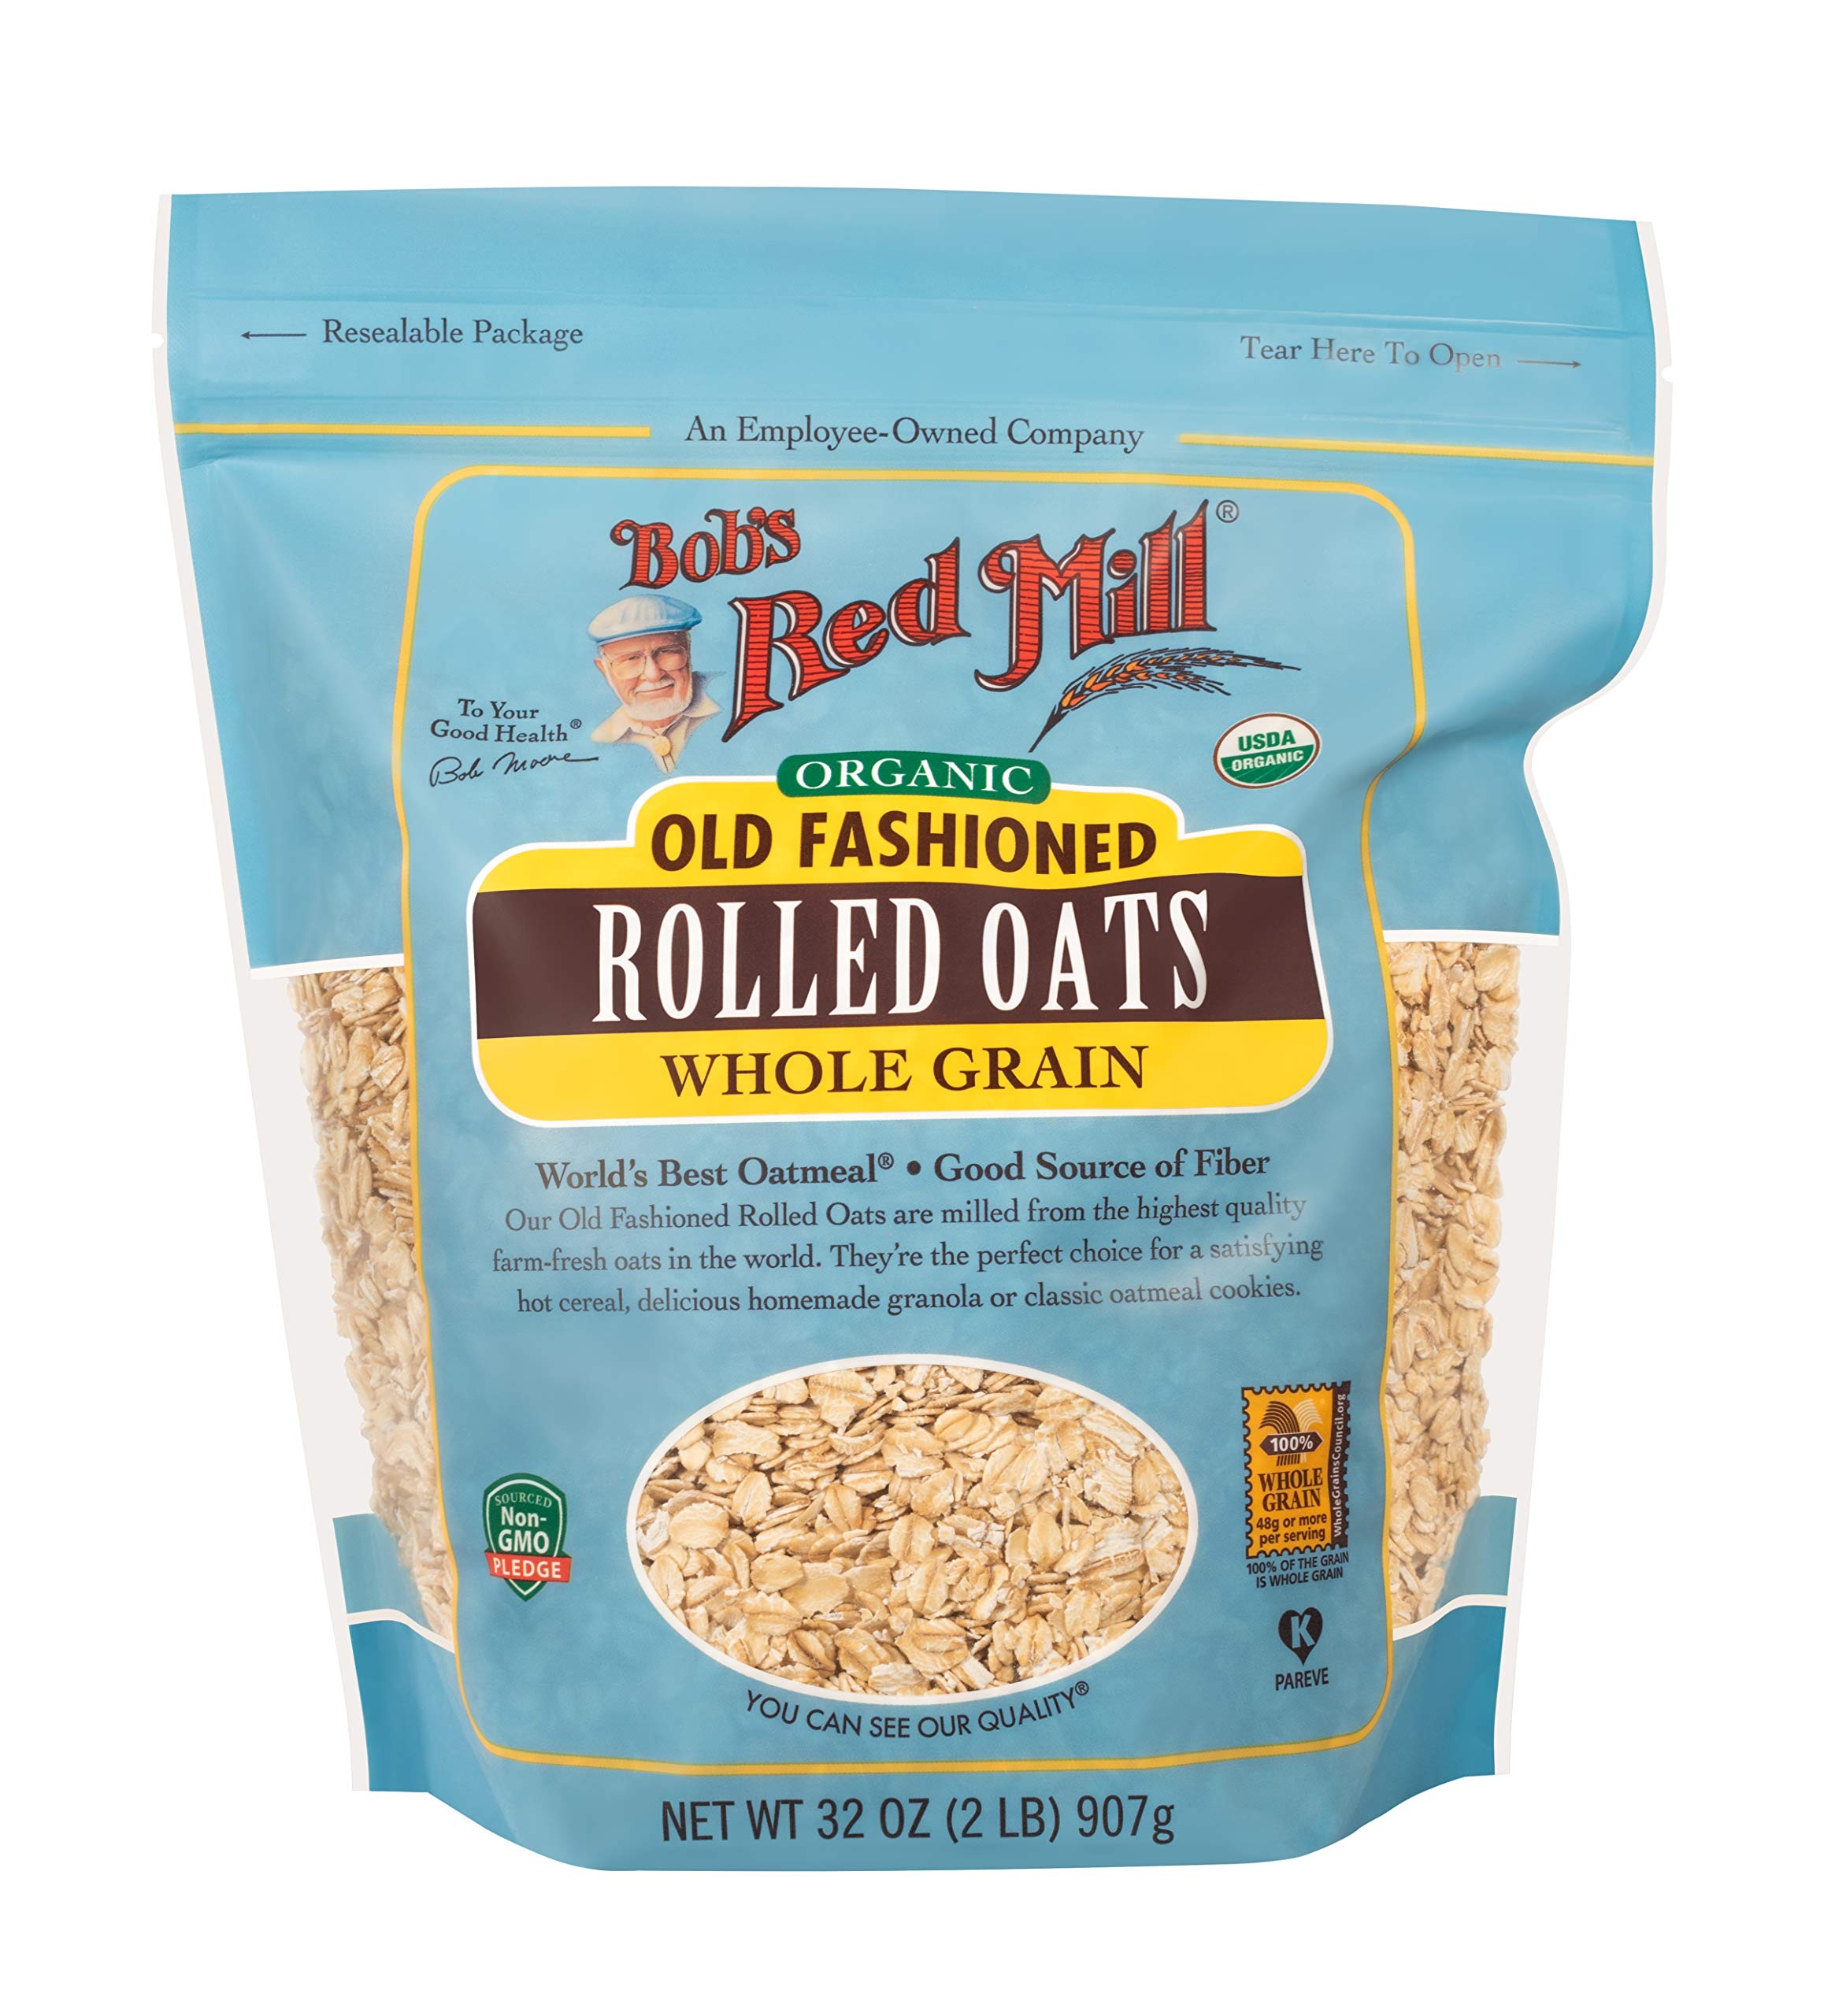
Item Name: Bob's Red Mill, Organic Old-Fashioned Rolled Oats, 32 oz
Bullet Point 1: Bob’s Red Mill is the nation’s leader in stone milling and offers the widest diversity of whole grains found anywhere.
Bullet Point 2: USDA guidelines recommend eating at least 3 servings of whole grains every day.
Bullet Point 3: Organic
Value: 32.0
Unit: Ounce

Price: 9.115